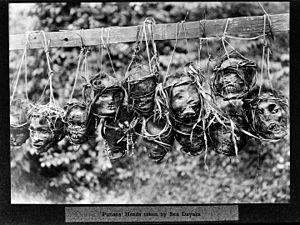
En anthropologie, on parle de chasseurs de têtes pour évoquer des groupes humains ayant pour coutume de conserver les têtes des personnes qu'elles ont tuées dans ce but exclusif et pour lesquels cette pratique revêt un rôle culturel et social central. La chasse aux têtes a été décrite à l'époque historique dans certaines parties de l'Océanie, en Asie du sud, du sud-est, de l'ouest ainsi qu'en Afrique centrale et en Amérique centrale. Elle a également été rapportée, dans l'Antiquité, en Europe, chez certaines tribus Celtes, chez les peuples germaniques de l'ouest, et chez les Scythes. Elle a été pratiquée en Europe jusqu'à la fin du Moyen Âge, en Irlande ainsi qu'à la frontière entre l'Angleterre et l'Écosse, et, jusqu'au XIXᵉ siècle, au Monténégro, en Croatie et dans l'ouest de l'Herzégovine.